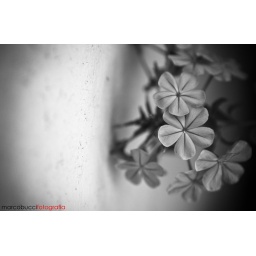
flowers in black and white